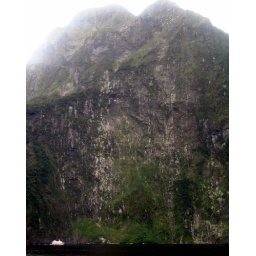
Just trying to give perspective on height straight up from water - see boat in foreground